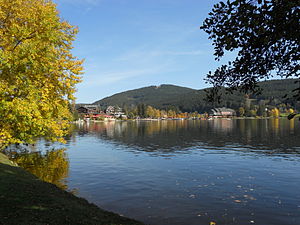
Naturparker i Tyskland / Naturparker
Naturparker i Tyskland er en liste over de 104 naturparker der er er oprettet i henhold til § 27 i Bundesnaturschutzgesetz. De omfatter omkring 25% af Tysklands areal.